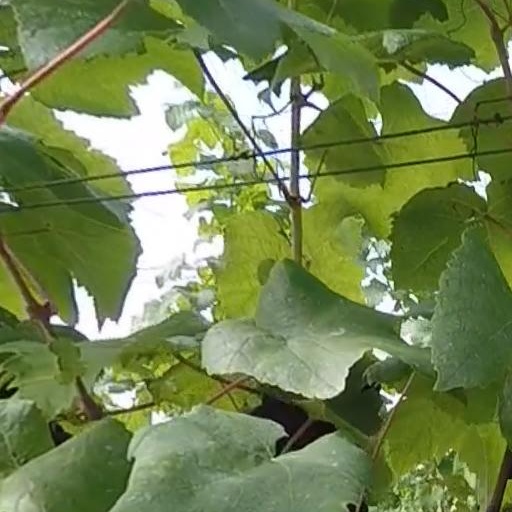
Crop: grape